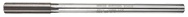
O Dia-HSS-Straight Shank/Straight Flute Chucking Reamer
Brand: ET02 Cutting after Endmills
Item #: MT5022201 Manufacturer: Morse Cutting Tools Mfg #: 22201 Technical Specifications: •Brand Name: Morse Cutting Tools •Decimal Equivalent: .3160 •Flute Length: 1-1/2 •Flute Type: Straight Flute •List No.: 1655 •Material: High Speed Steel •Number of Flutes: 6 •Overall Length: 6 •Shank Type: Straight Shank •Size: O •Size Type: Letter Size •Type: Straight Shank / Straight Flute Description: •Straight Shank Straight Flute Chucking Reamers •High speed steel Shipping Info: •Actual Weight - .1000 •Dimensions - Height: .700 Length: 6.00 Width: .700
Category: Hardware > Tools > Reamers